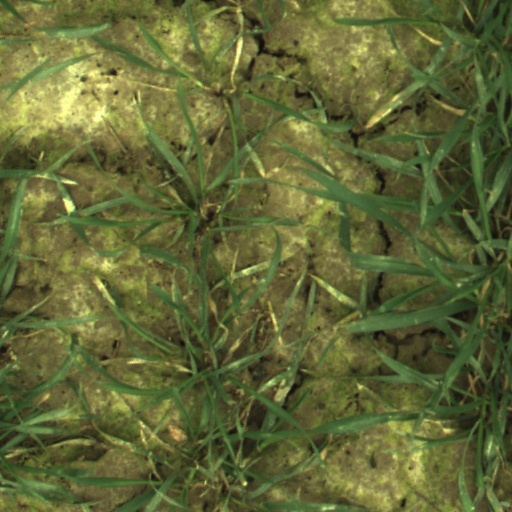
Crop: wheat